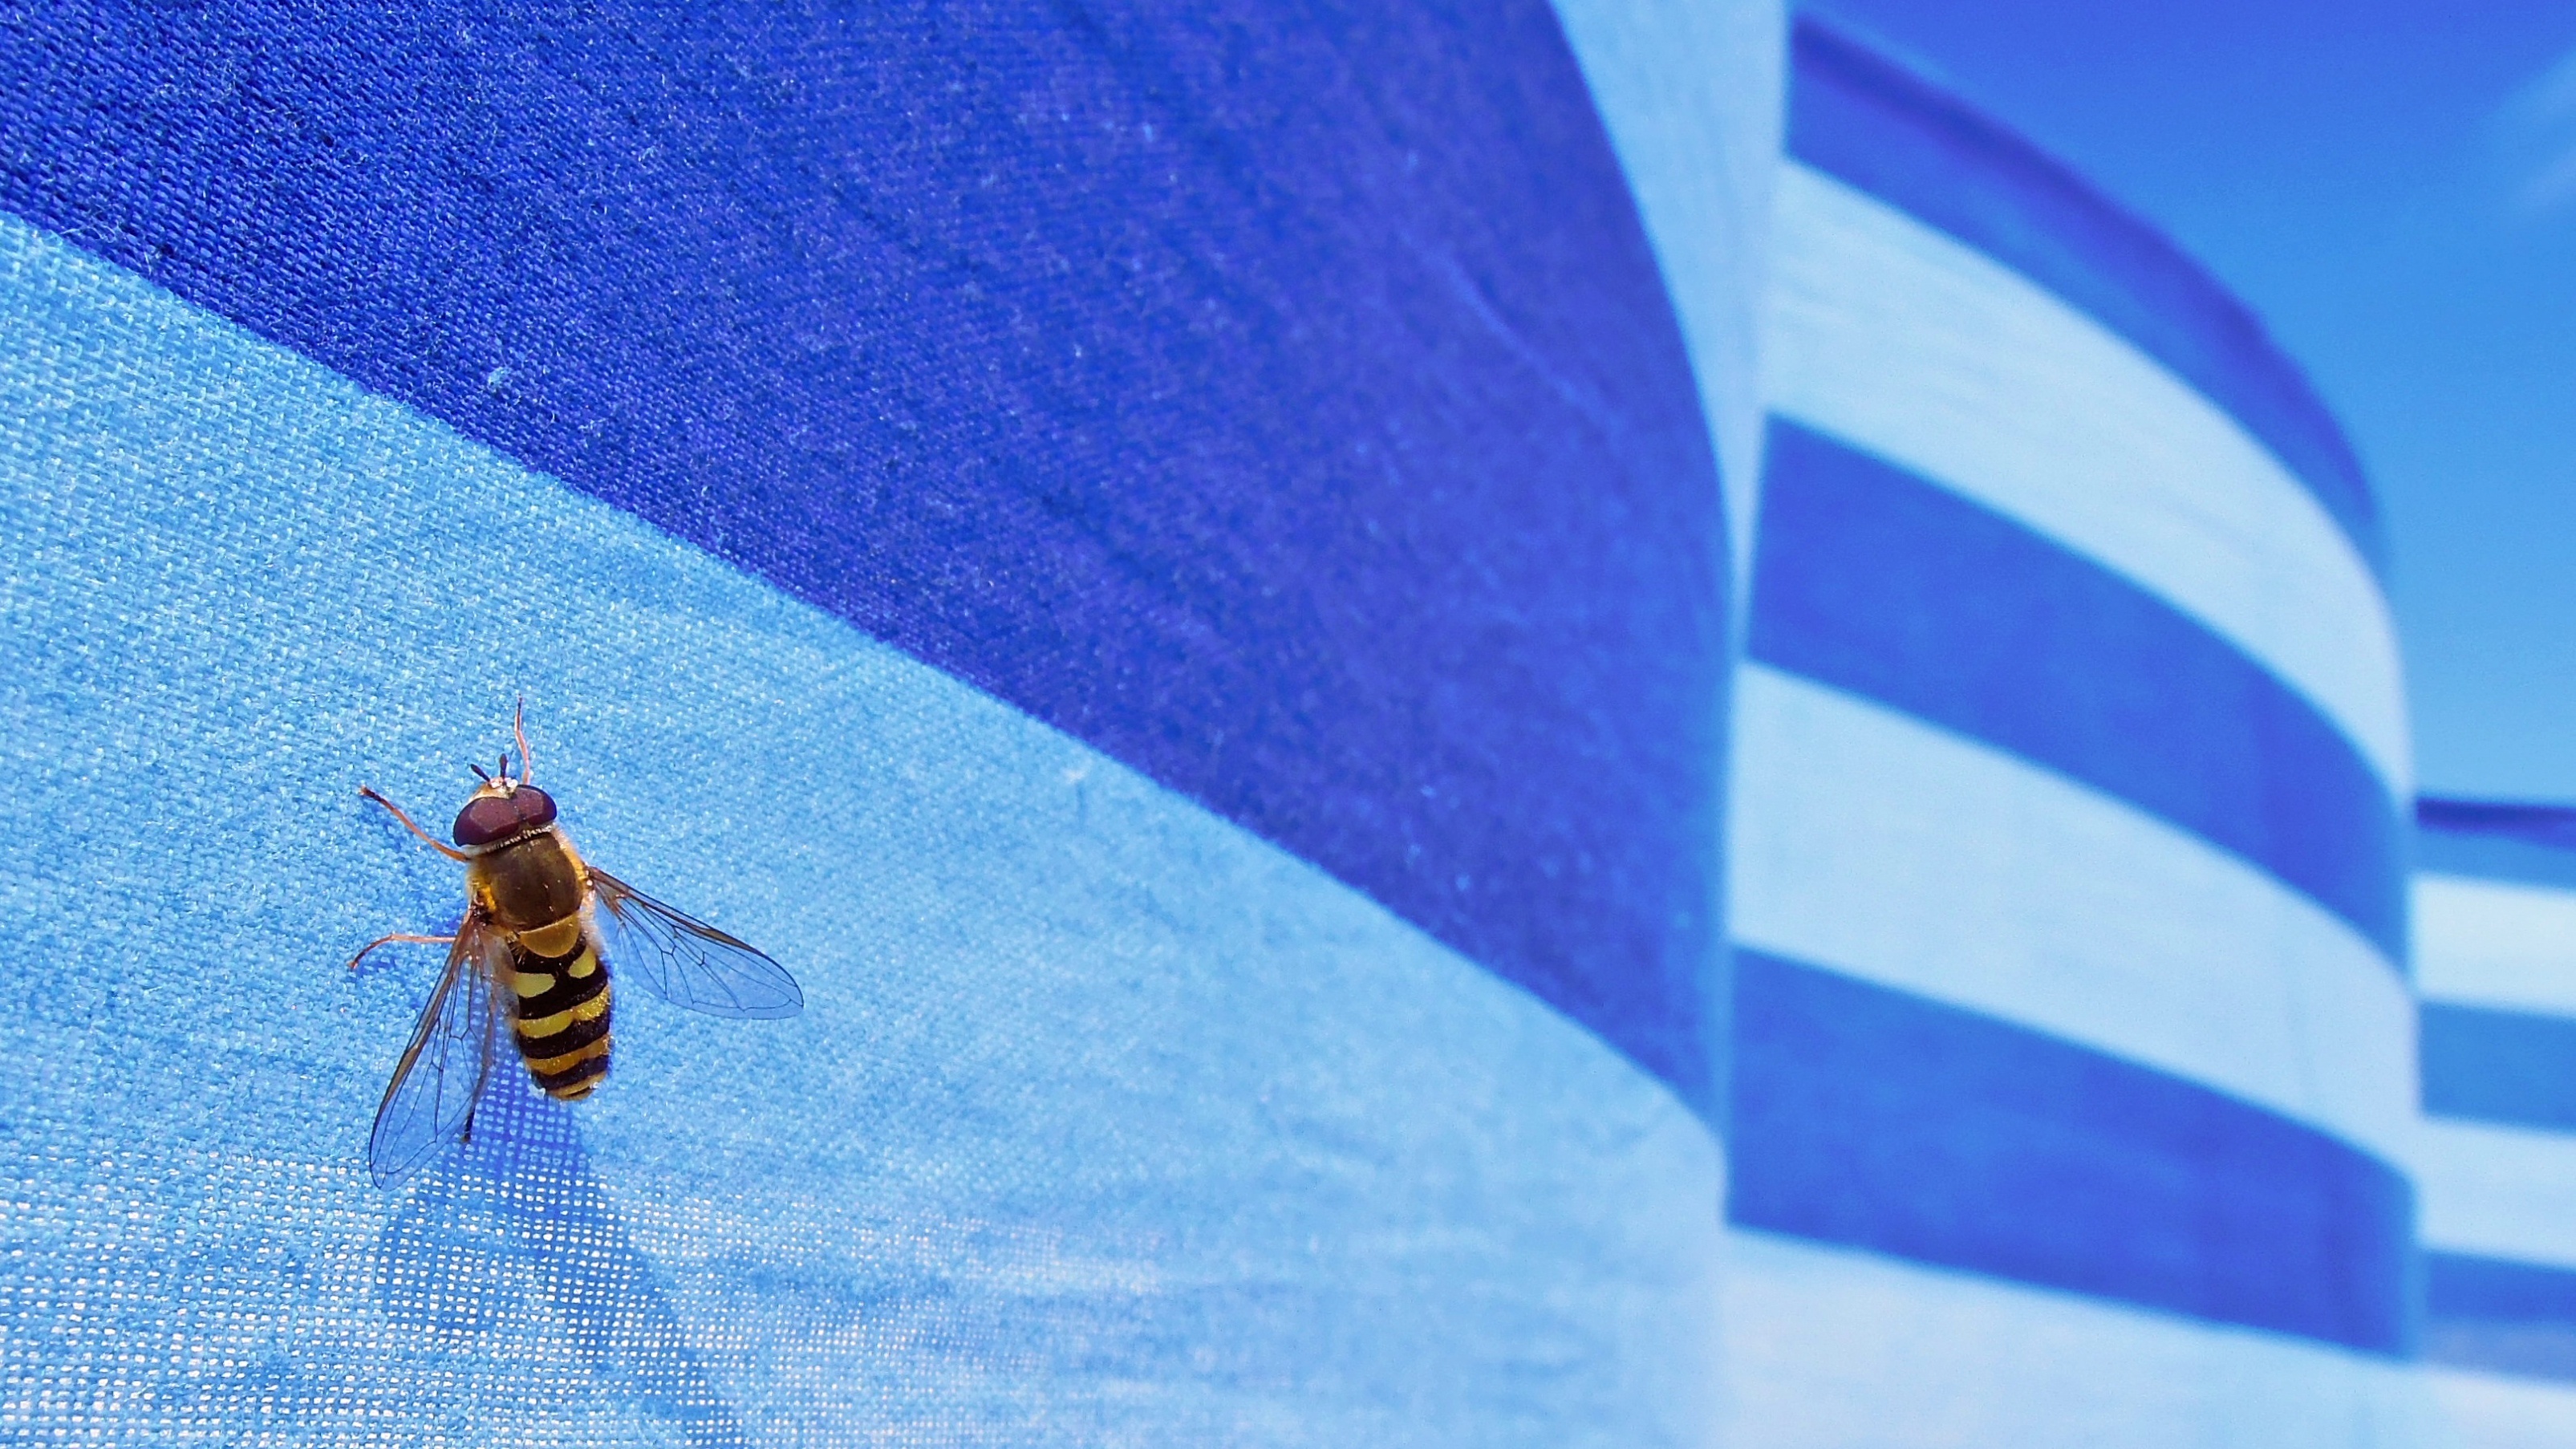
nature, wing, summer, wildlife, color, insect, macro, bug, blue, yellow, snowboard, cloth, fabric, hoverfly, winter sport, textile, sports, stripes, flower fly, alpine skiing